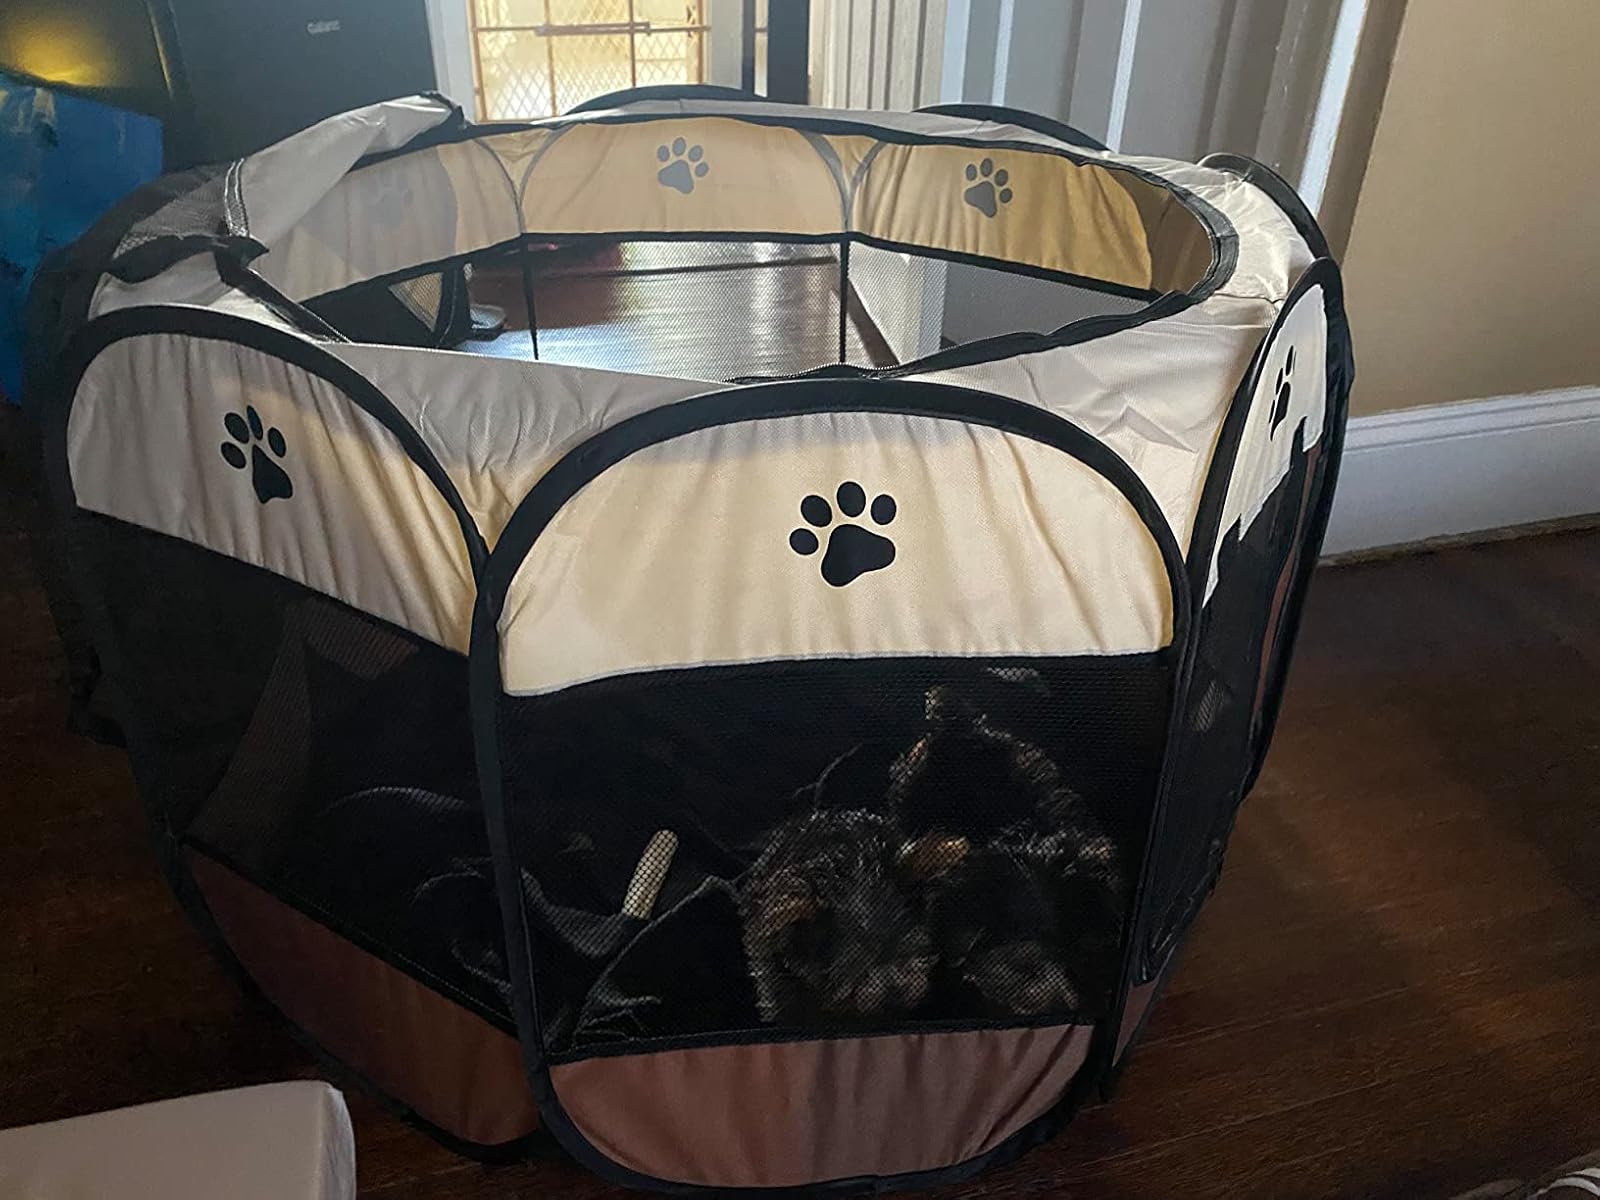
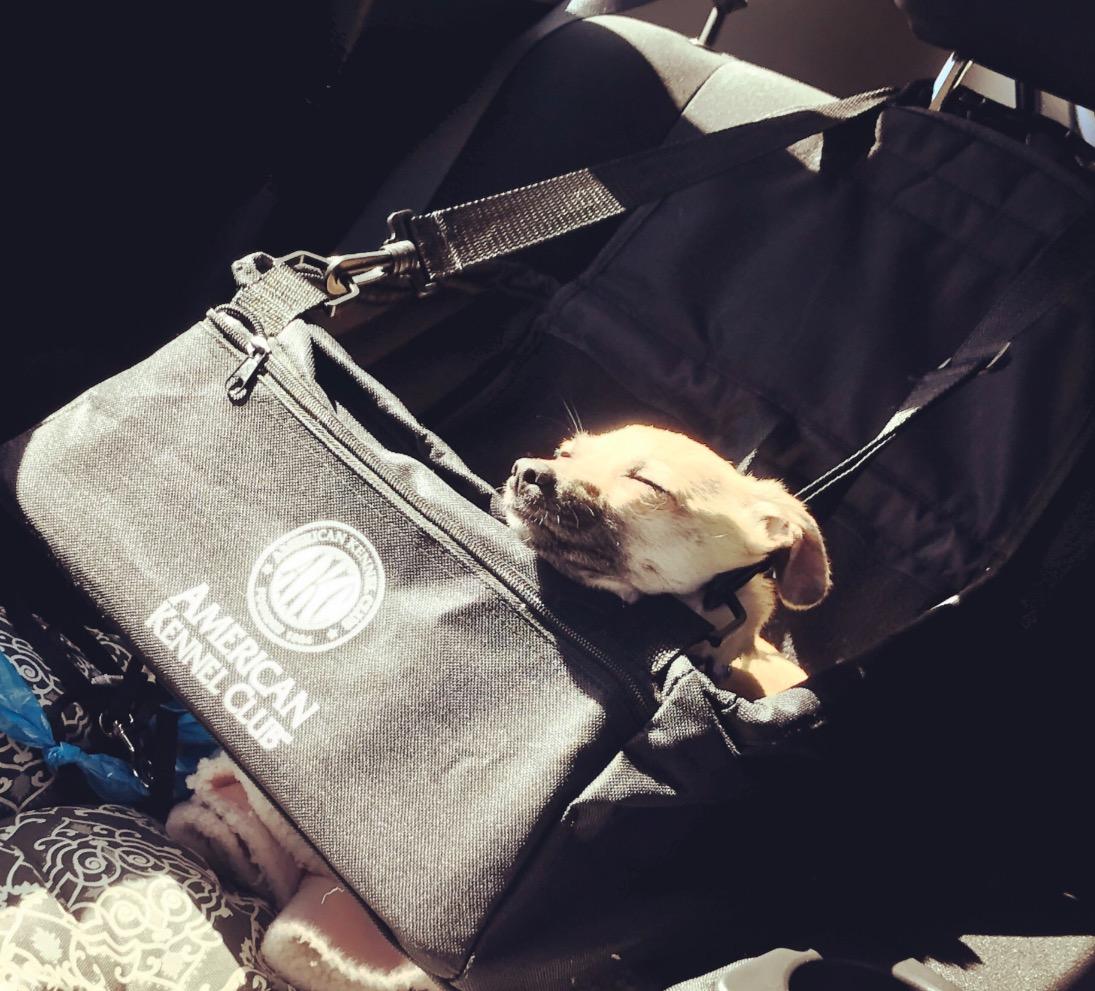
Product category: items_kennel
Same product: no